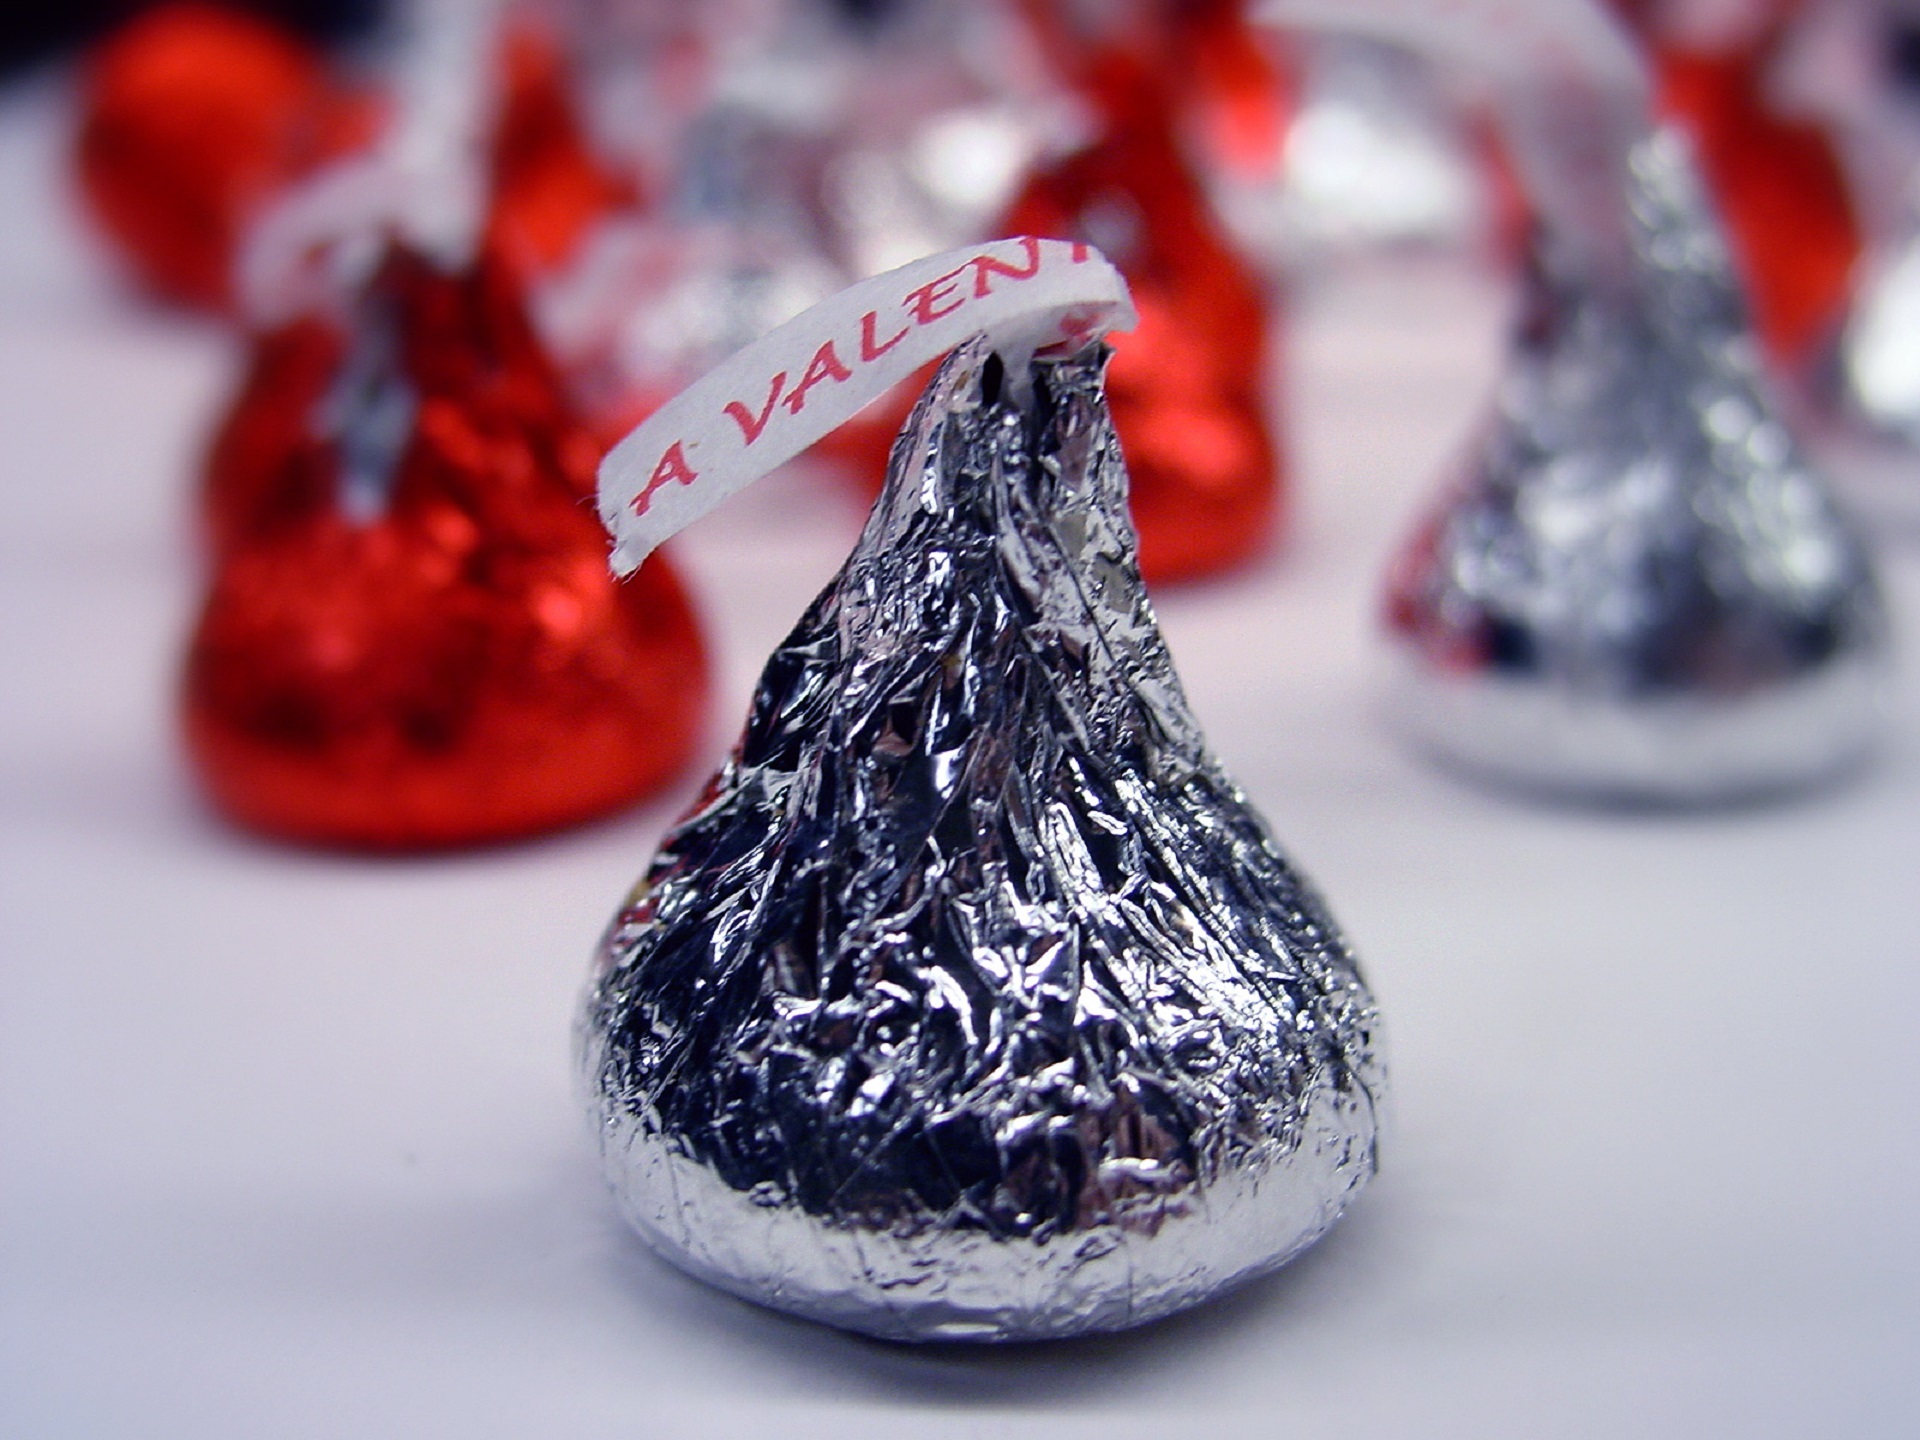
sweet, food, red, snack, dessert, delicious, christmas tree, art, tasty, foil, valentine, confection, shiny, treat, wrapped, chocolate candy, fashion accessory